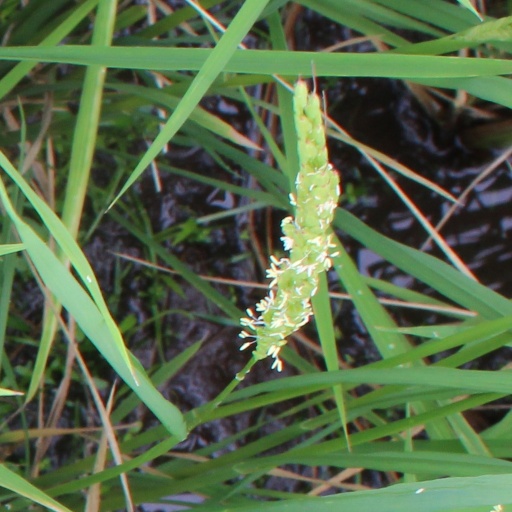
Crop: rice